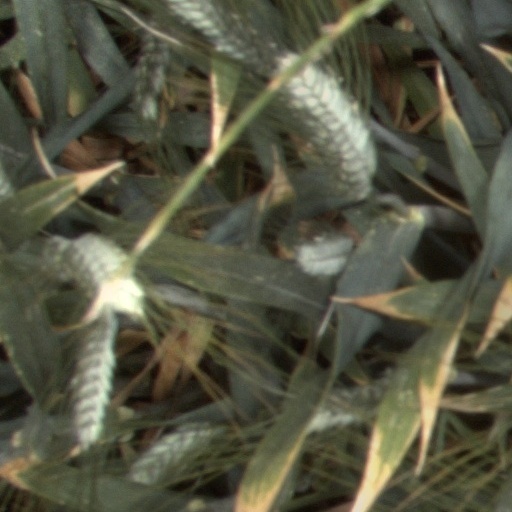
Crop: wheat